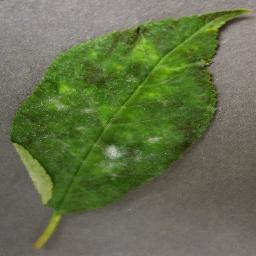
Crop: cherry
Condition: (including_sour)_powdery_mildew